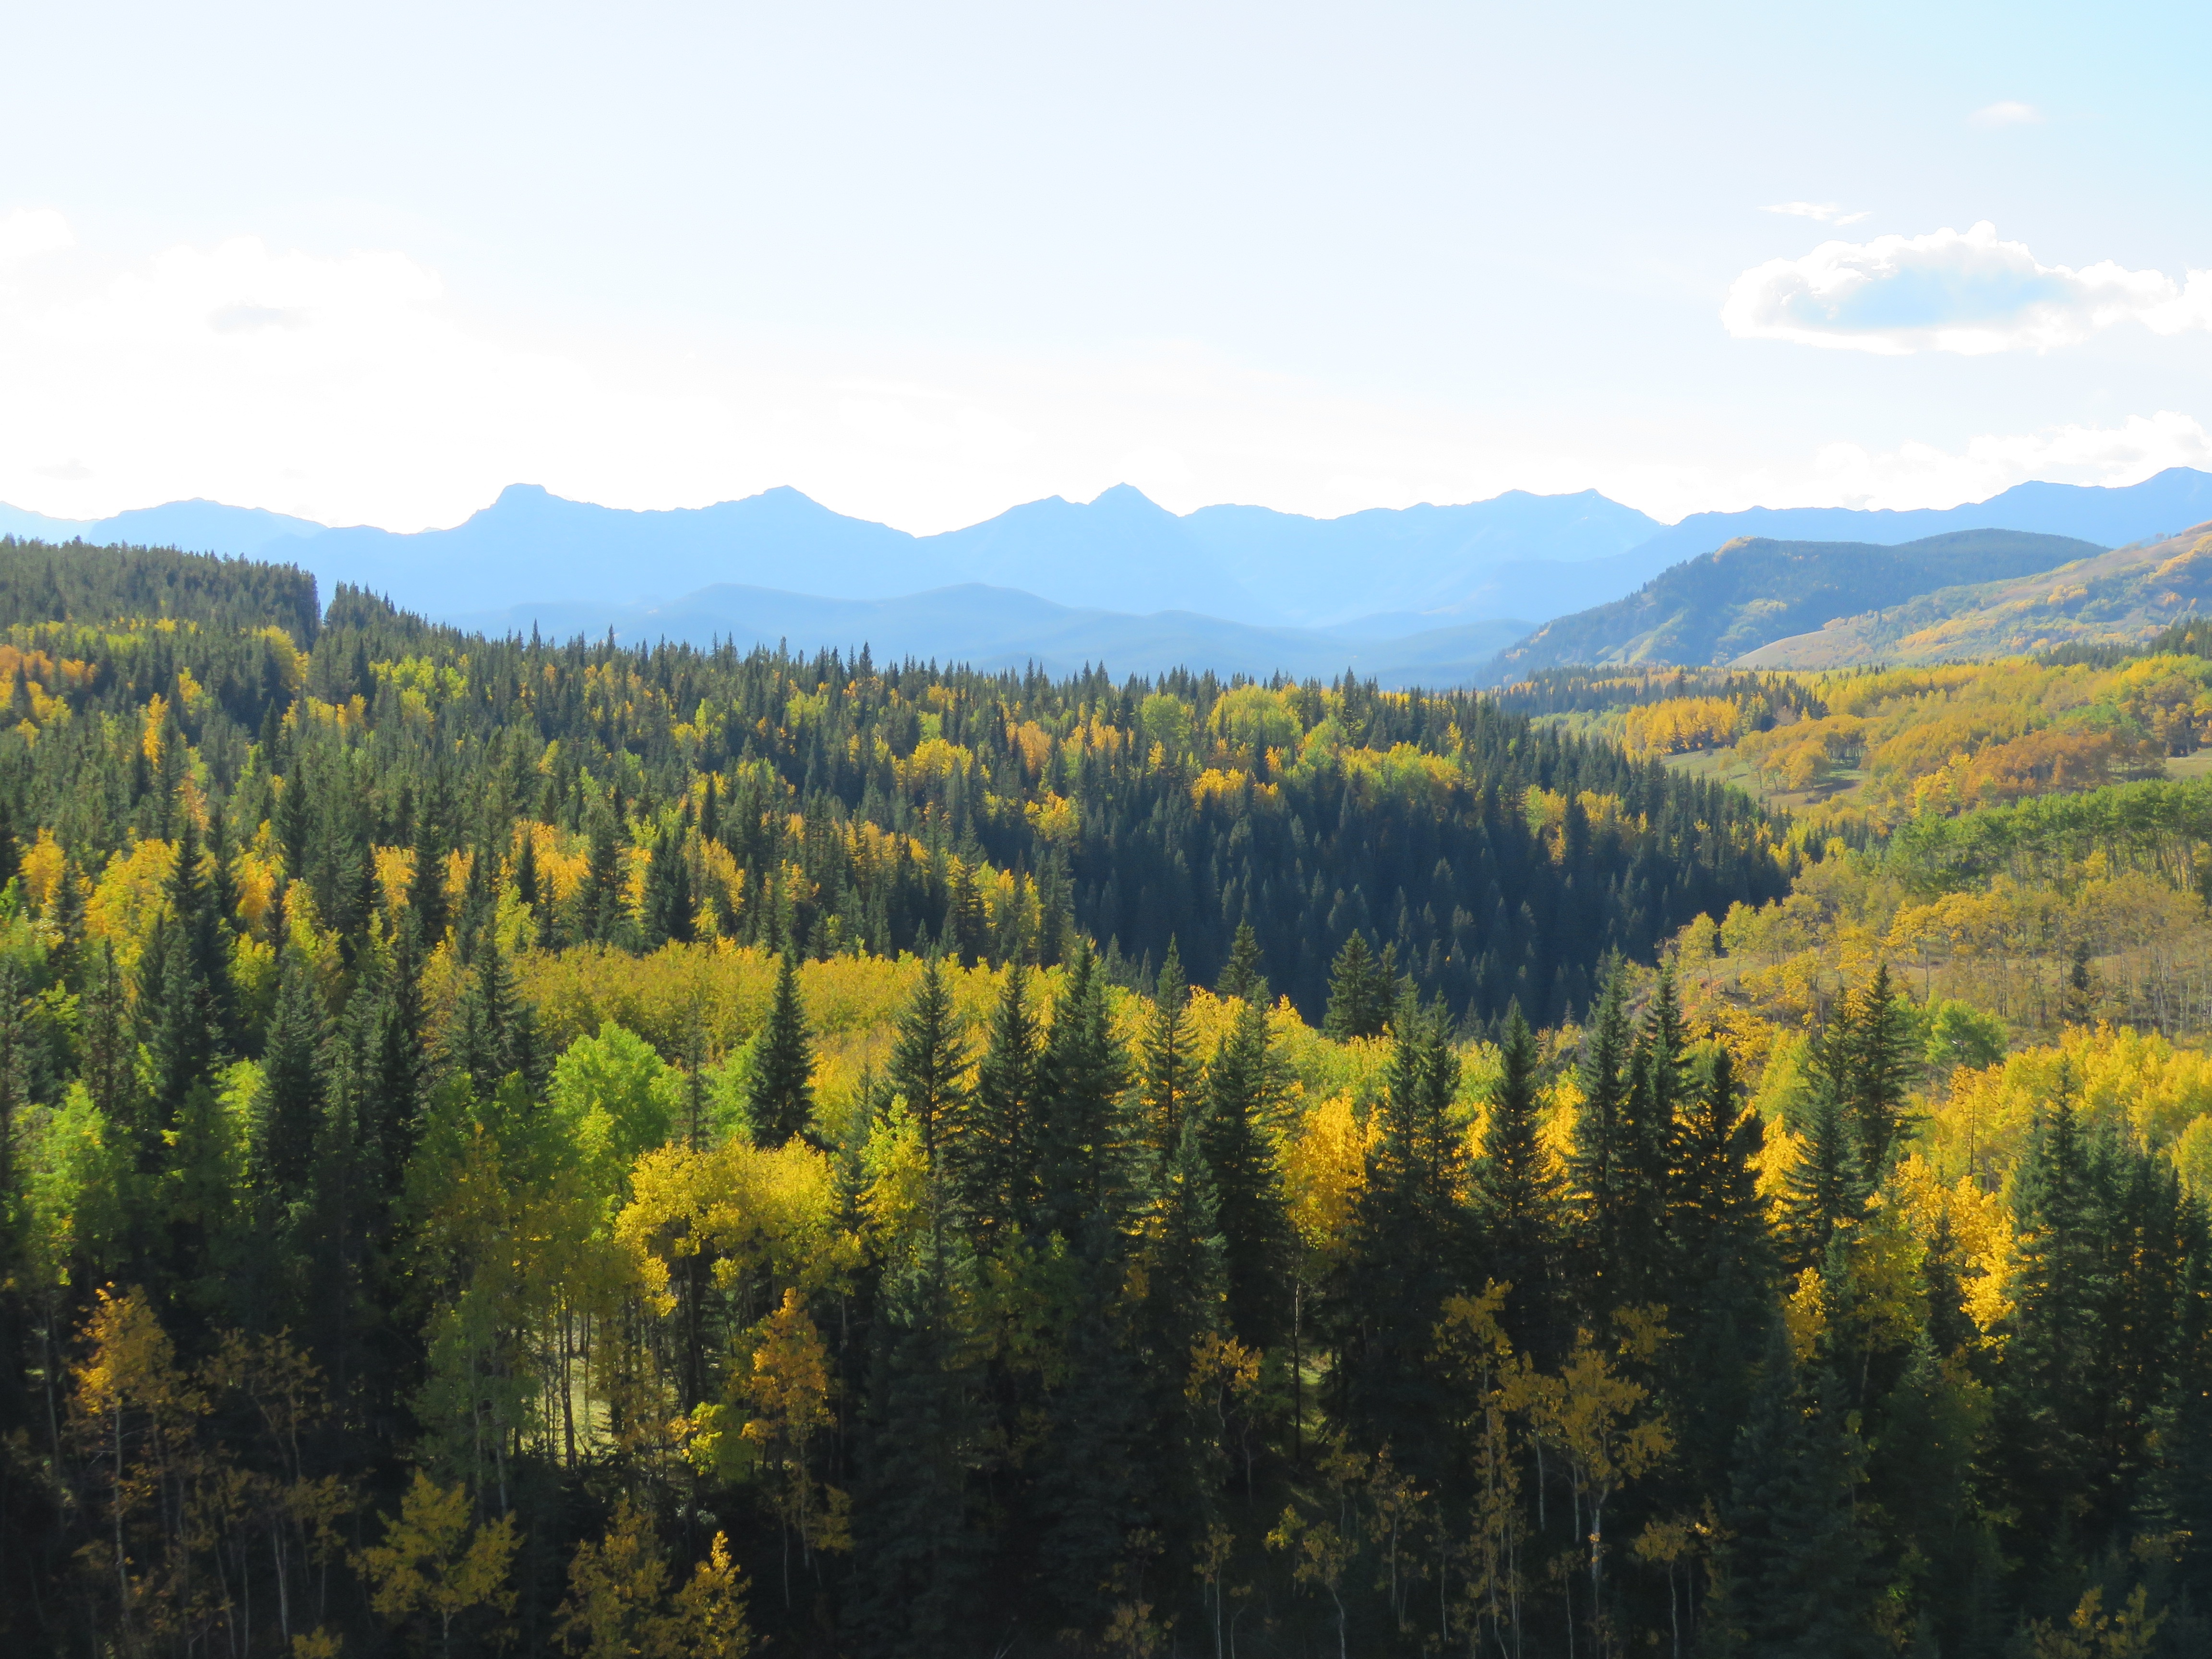
landscape, tree, nature, forest, wilderness, mountain, meadow, leaf, hill, valley, mountain range, autumn, season, ridge, trees, mountains, canada, plateau, habitat, alberta, larch, ecosystem, foothills, rocky mountains, biome, natural environment, geographical feature, atmospheric phenomenon, woody plant, mountainous landforms, temperate broadleaf and mixed forest, temperate coniferous forest